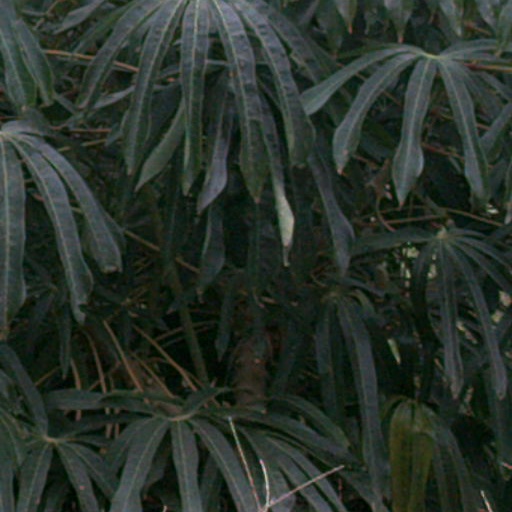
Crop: cassava